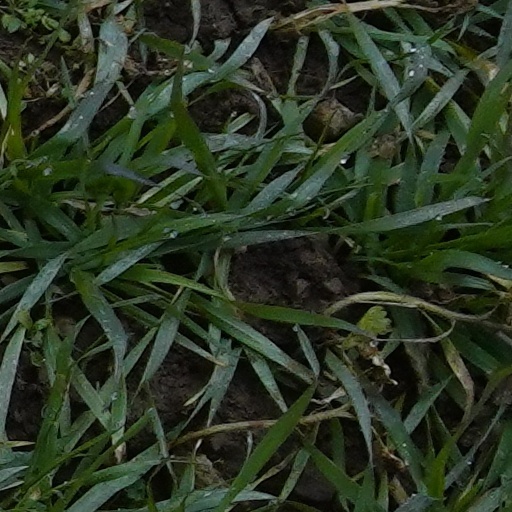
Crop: wheat